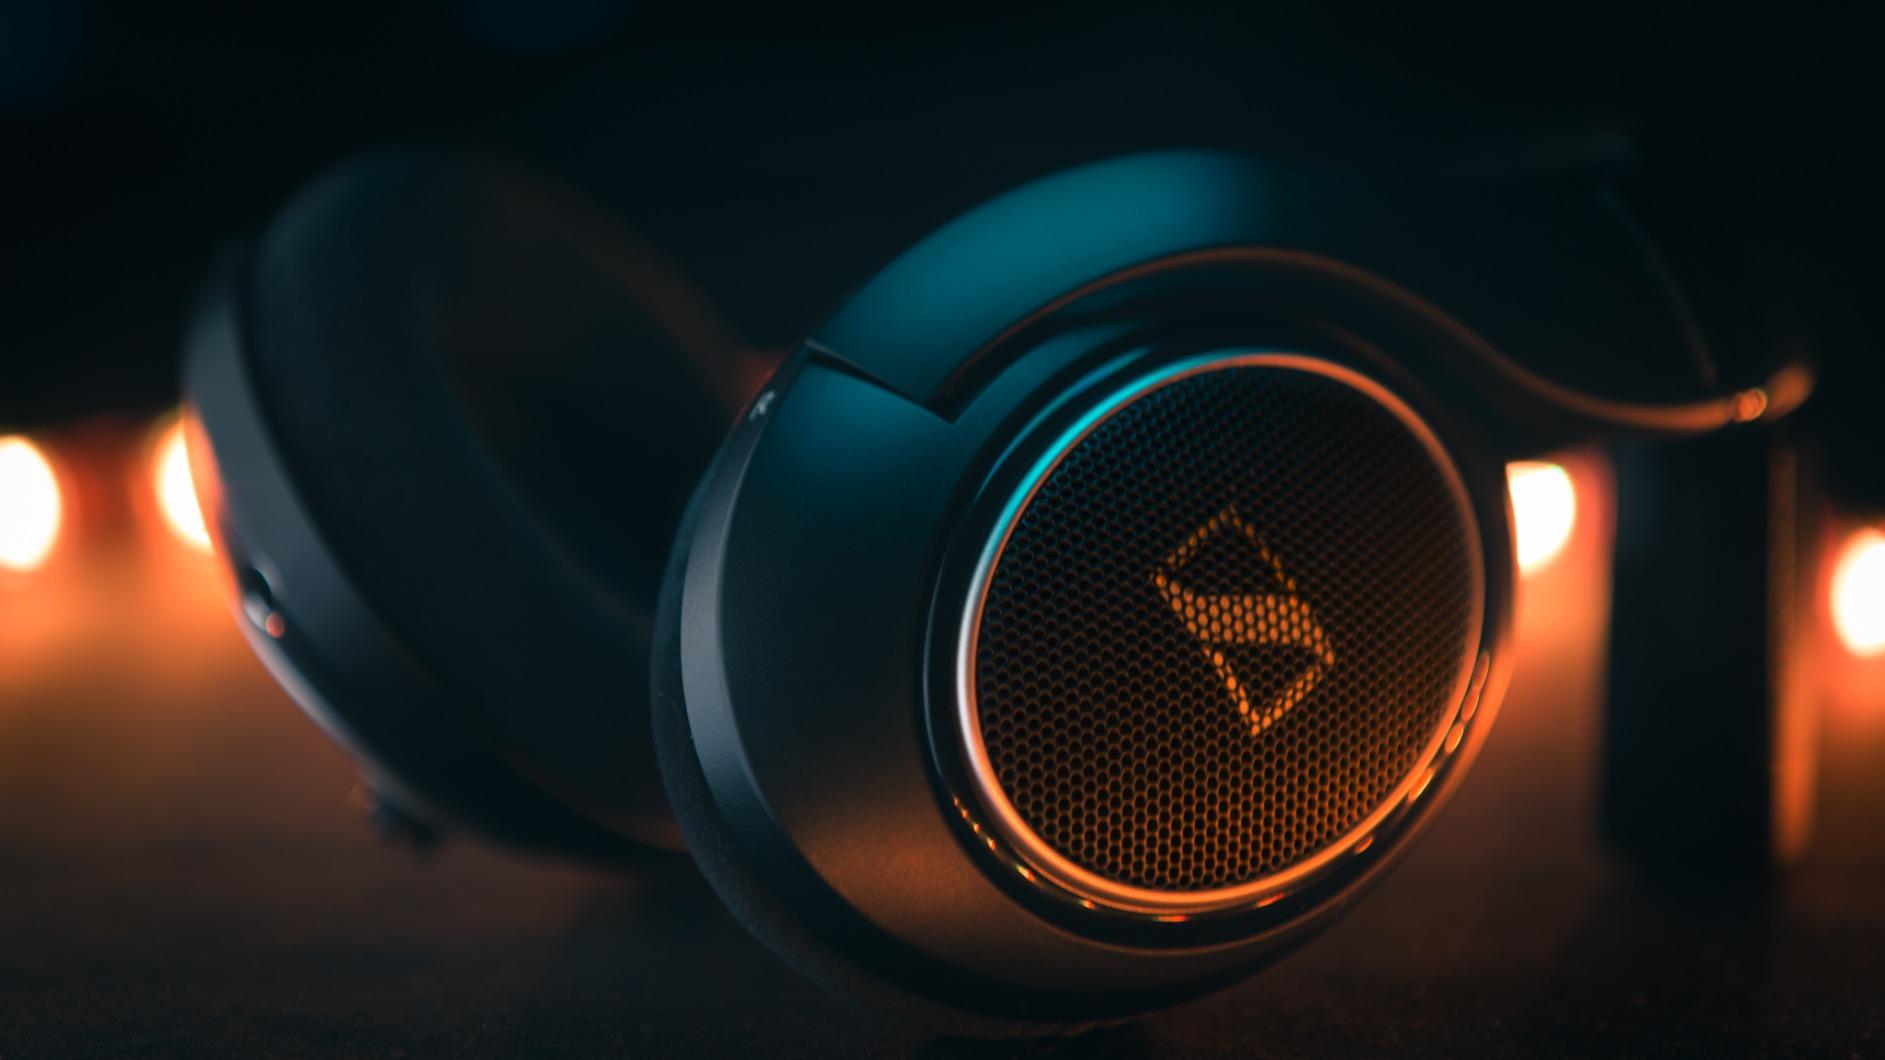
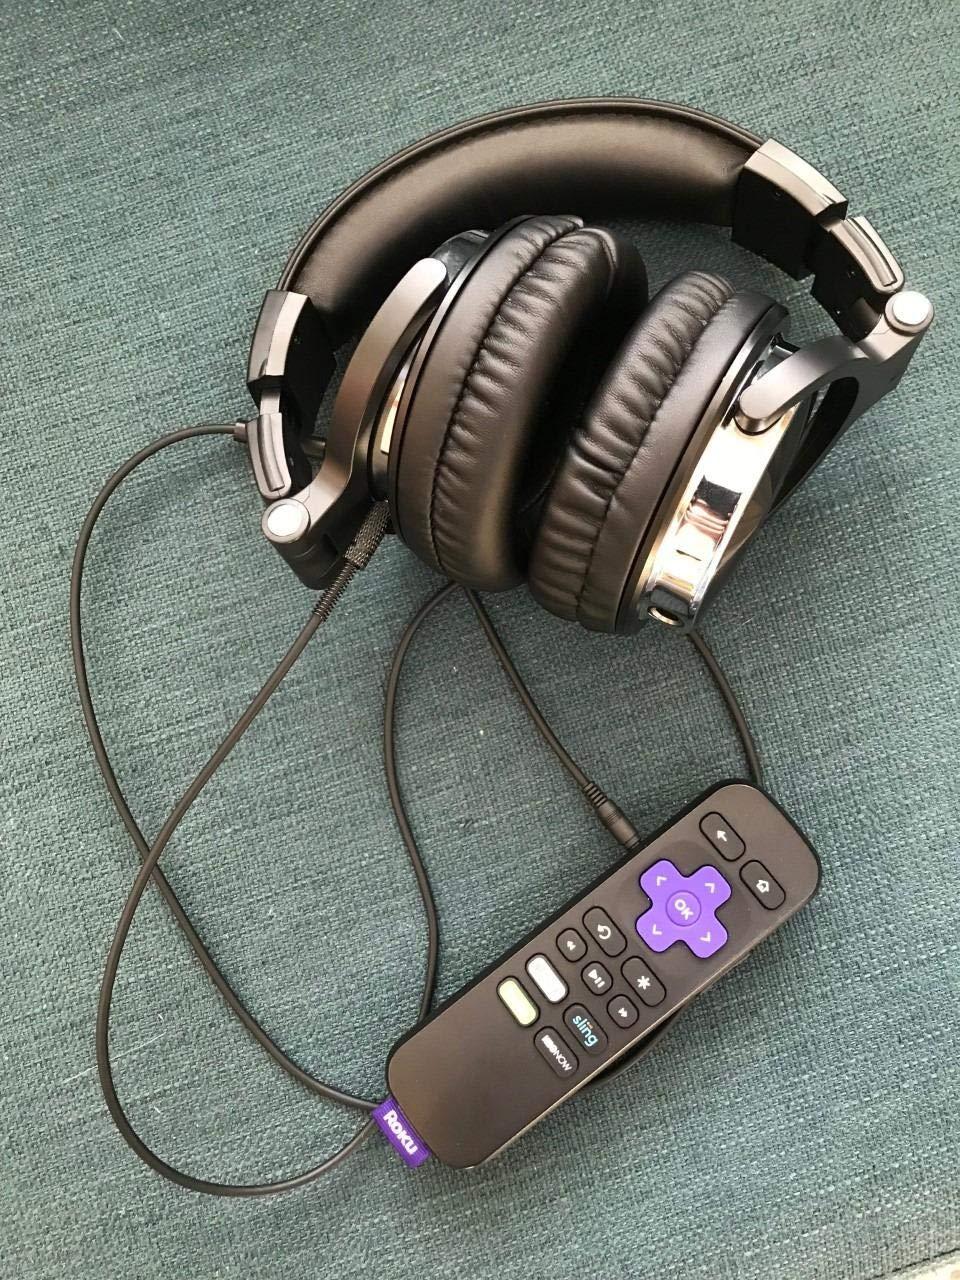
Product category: headphones
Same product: no